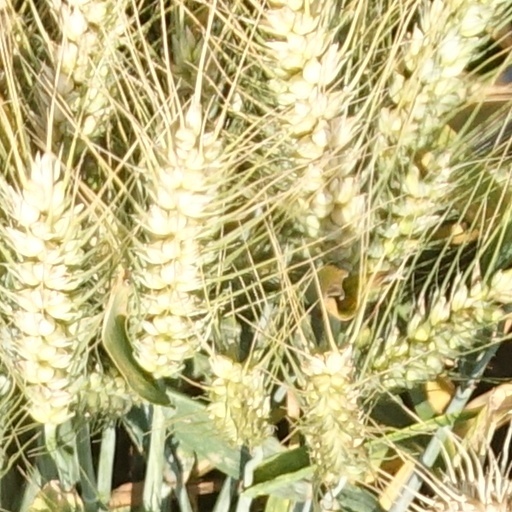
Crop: wheat